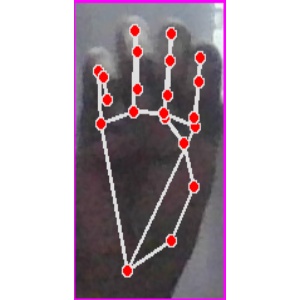
अक्षर: म